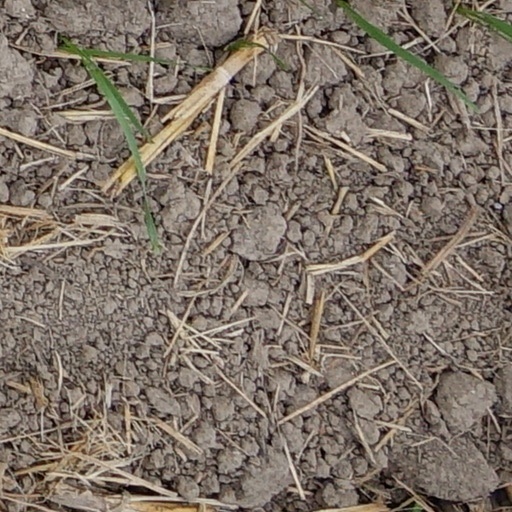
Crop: wheat